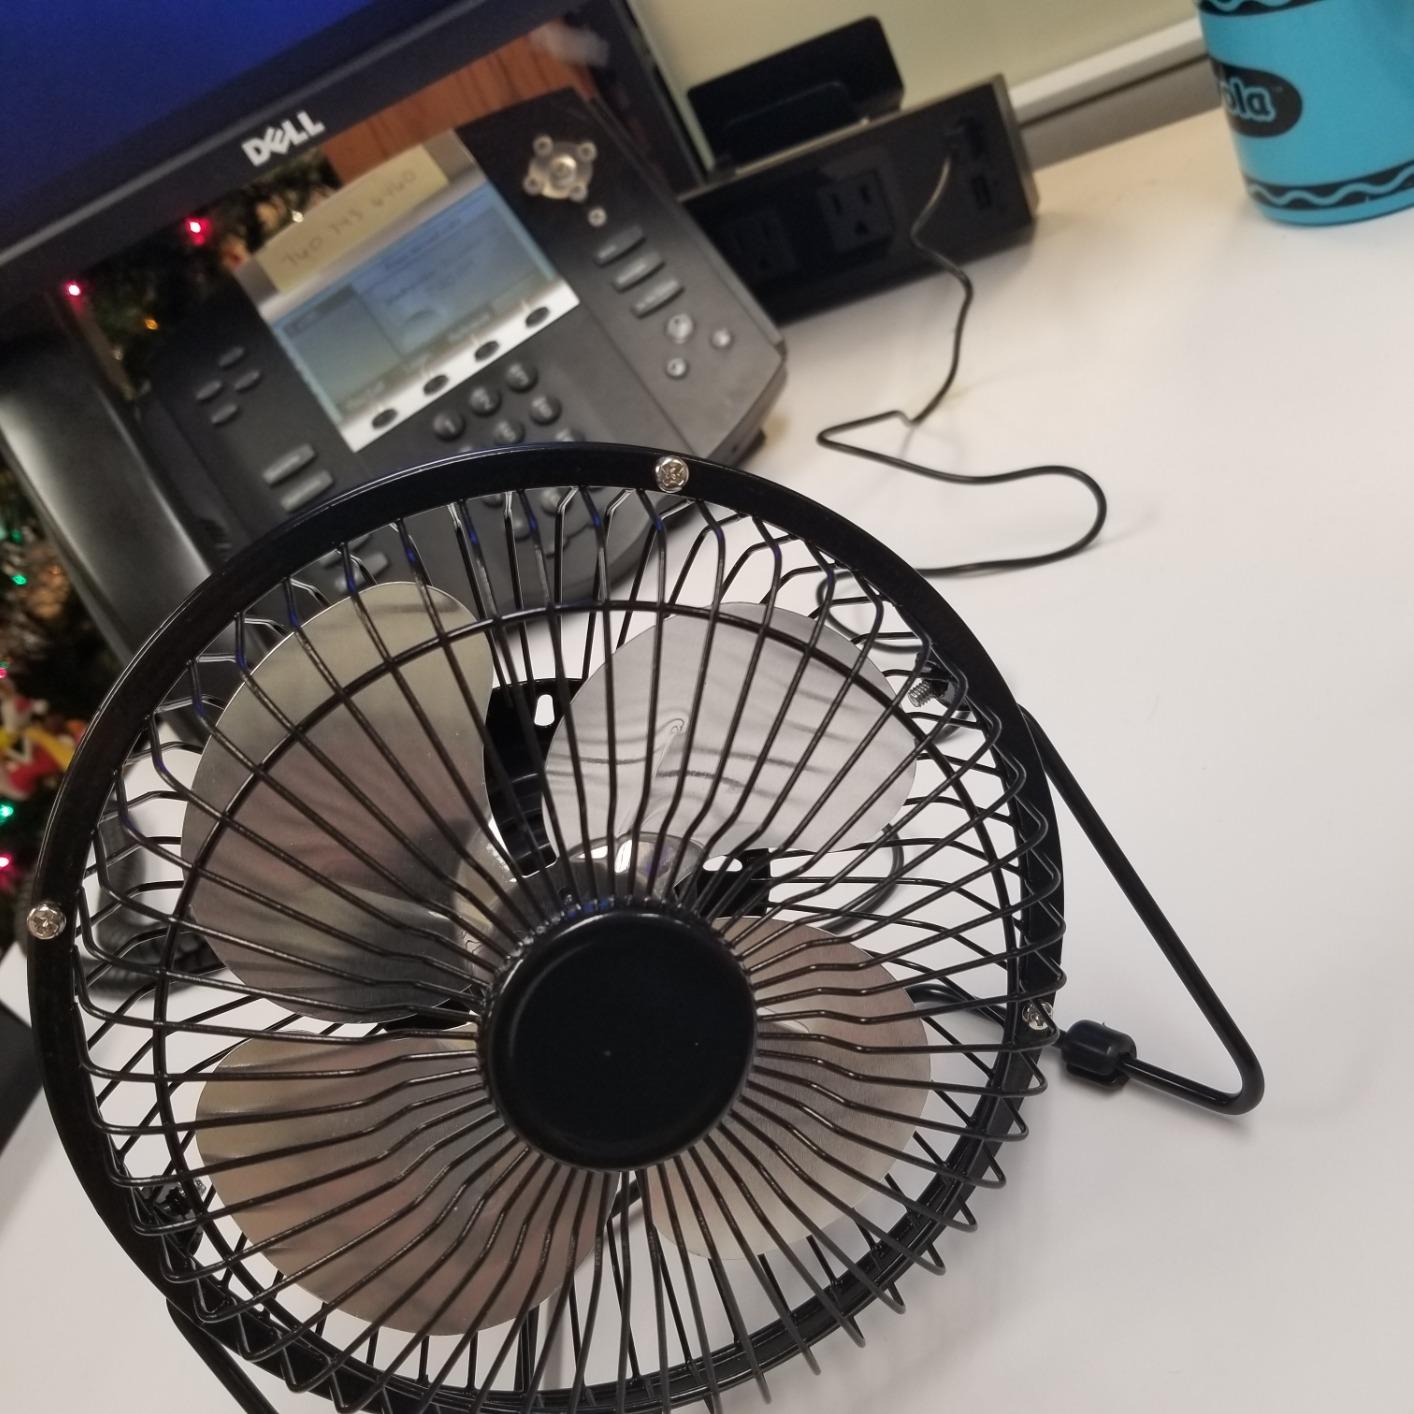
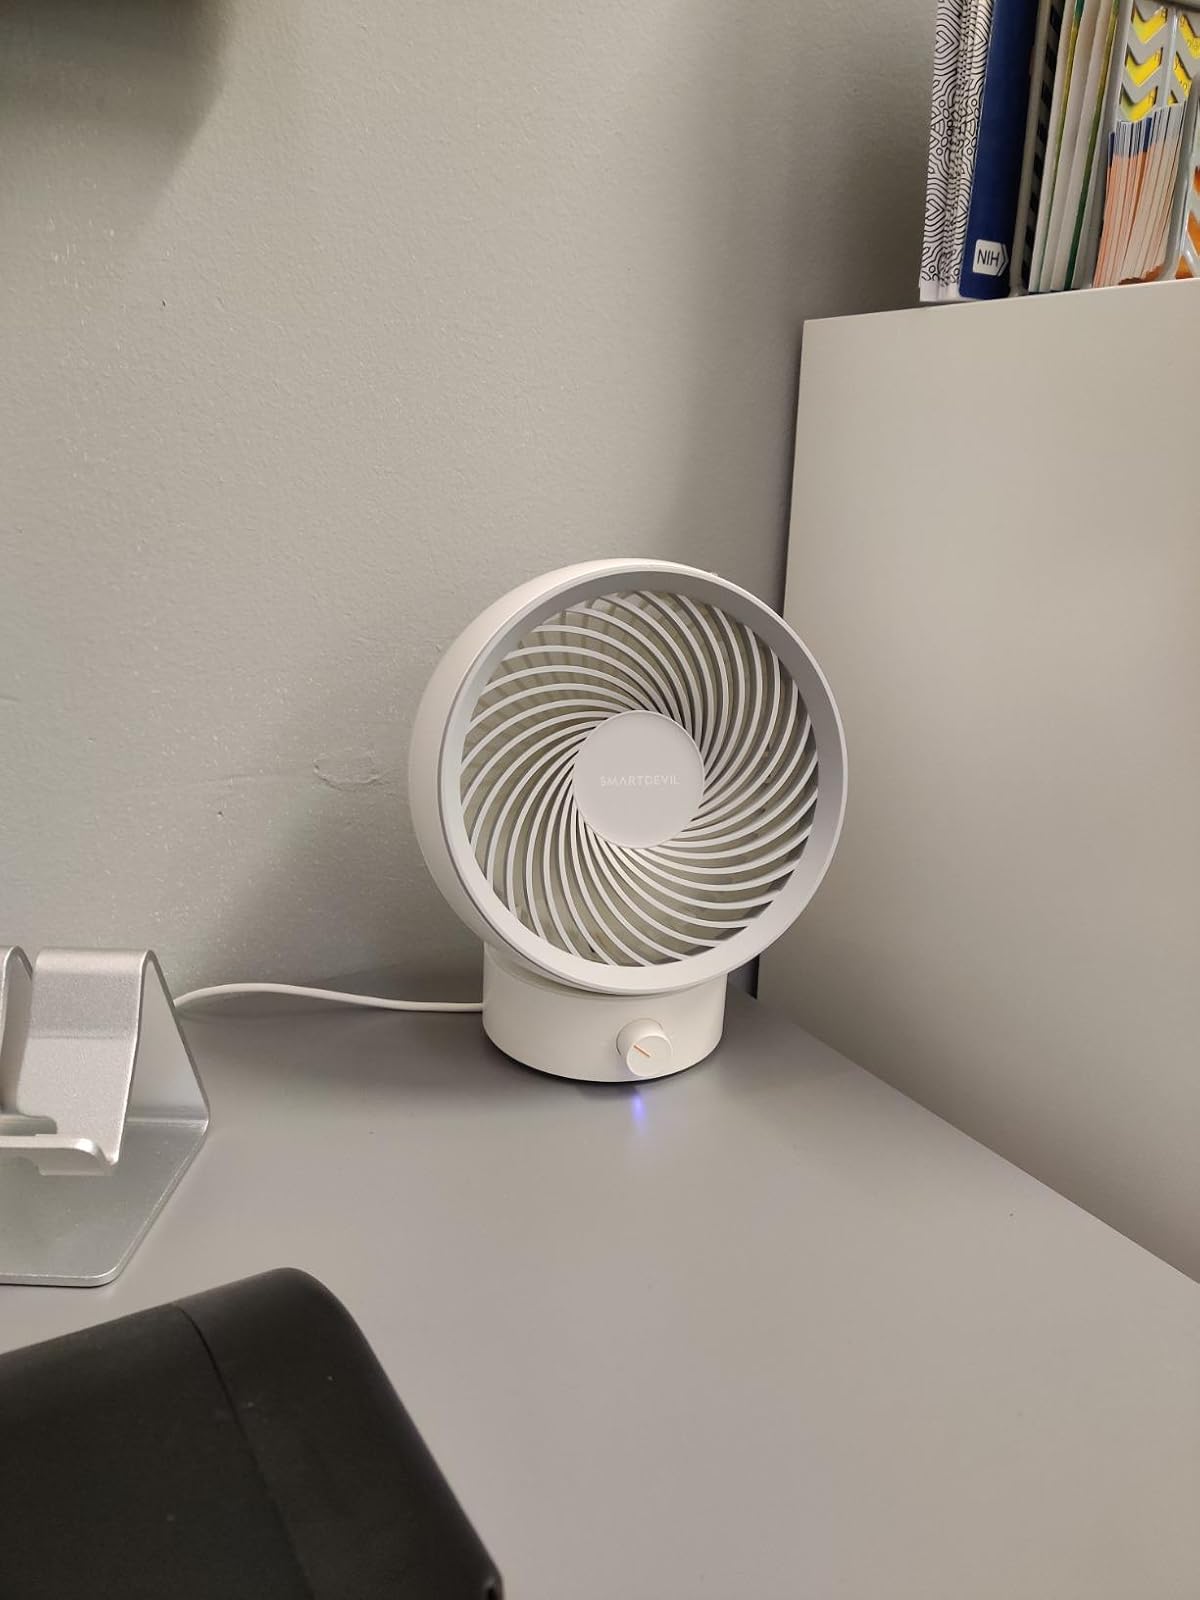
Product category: fan
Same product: no